Algeria national rugby union team

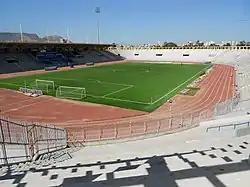
Ahmed Zabana Stadium in Oran, the home ground rugby and football (soccer) teams.

Algeria play internationals since it first receives match on 2015 at Ahmed Zabana Stadium in Oran.